Ovida Delect

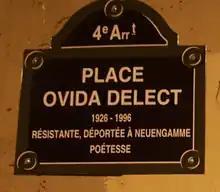
Plaque dedicating a street to Ovida Delect in Paris. The plaque reads: "Resistance member, deported to Neuengamme, poet."

On 19 June 2019 La place Ovida-Delect was inaugurated in Paris in the 4th arrondissement, the square is at the intersection of rue des Blancs Manteaux and rue des Archives. The inauguration was timed to coincide with the 41st year of Paris' Pride March and the 75th anniversary of the Liberation of Paris.